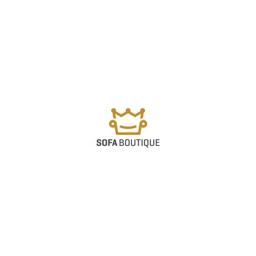
my logo combines the sofa with a crown and smiling faces .